Second VA-174 (U.S. Navy)

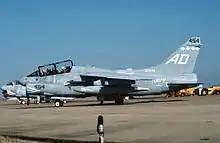
An VA-174 TA-7C at NAS Dallas in 1988.

The squadron's first A-7 Corsair II arrived on 13 October 1966, flown by Cdr. D.S. Ross, the squadrons Commanding Officer. Vice Admiral C.T. Booth, Commander Naval Air Force, U.S. Atlantic Fleet, received the aircraft from Mr. W. Paul Thayer, president of Ling-Temco-Vought Aerospace, Inc. In January 1967, the squadron assumed its new role of training light attack replacement pilots and completed training of the first Atlantic Fleet A-7A squadron VA-86 on 1 June 1967. In September 1967, VA-83 completed training and by 1 December 1967, a third squadron, VA-37, completed its transitioning.